Charles Greville, 7th Earl of Warwick

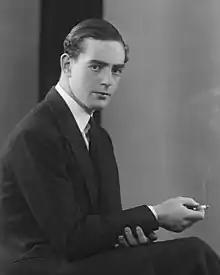
The Earl of Warwick in 1933

Charles Guy Fulke Greville, 7th Earl of Warwick, 7th Earl Brooke (4 March 1911 – 20 January 1984), was a British peer and the last Earl of Warwick to live at the family seat Warwick Castle before its sale in 1978. He became the first British aristocrat to star in a Hollywood movie, and was later nicknamed the Duke of Hollywood by the local press.